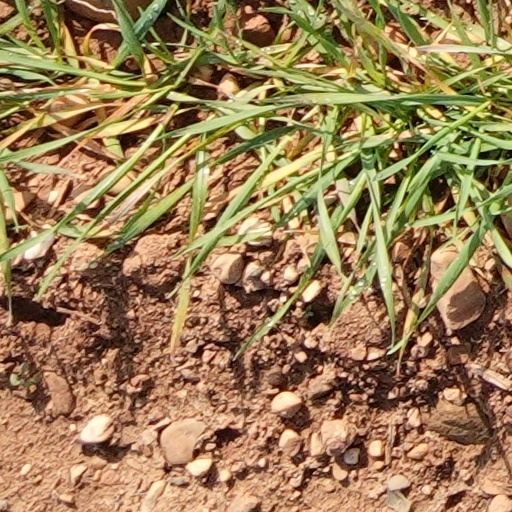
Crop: wheat